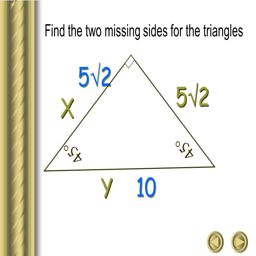
find the missing sides for the triangles